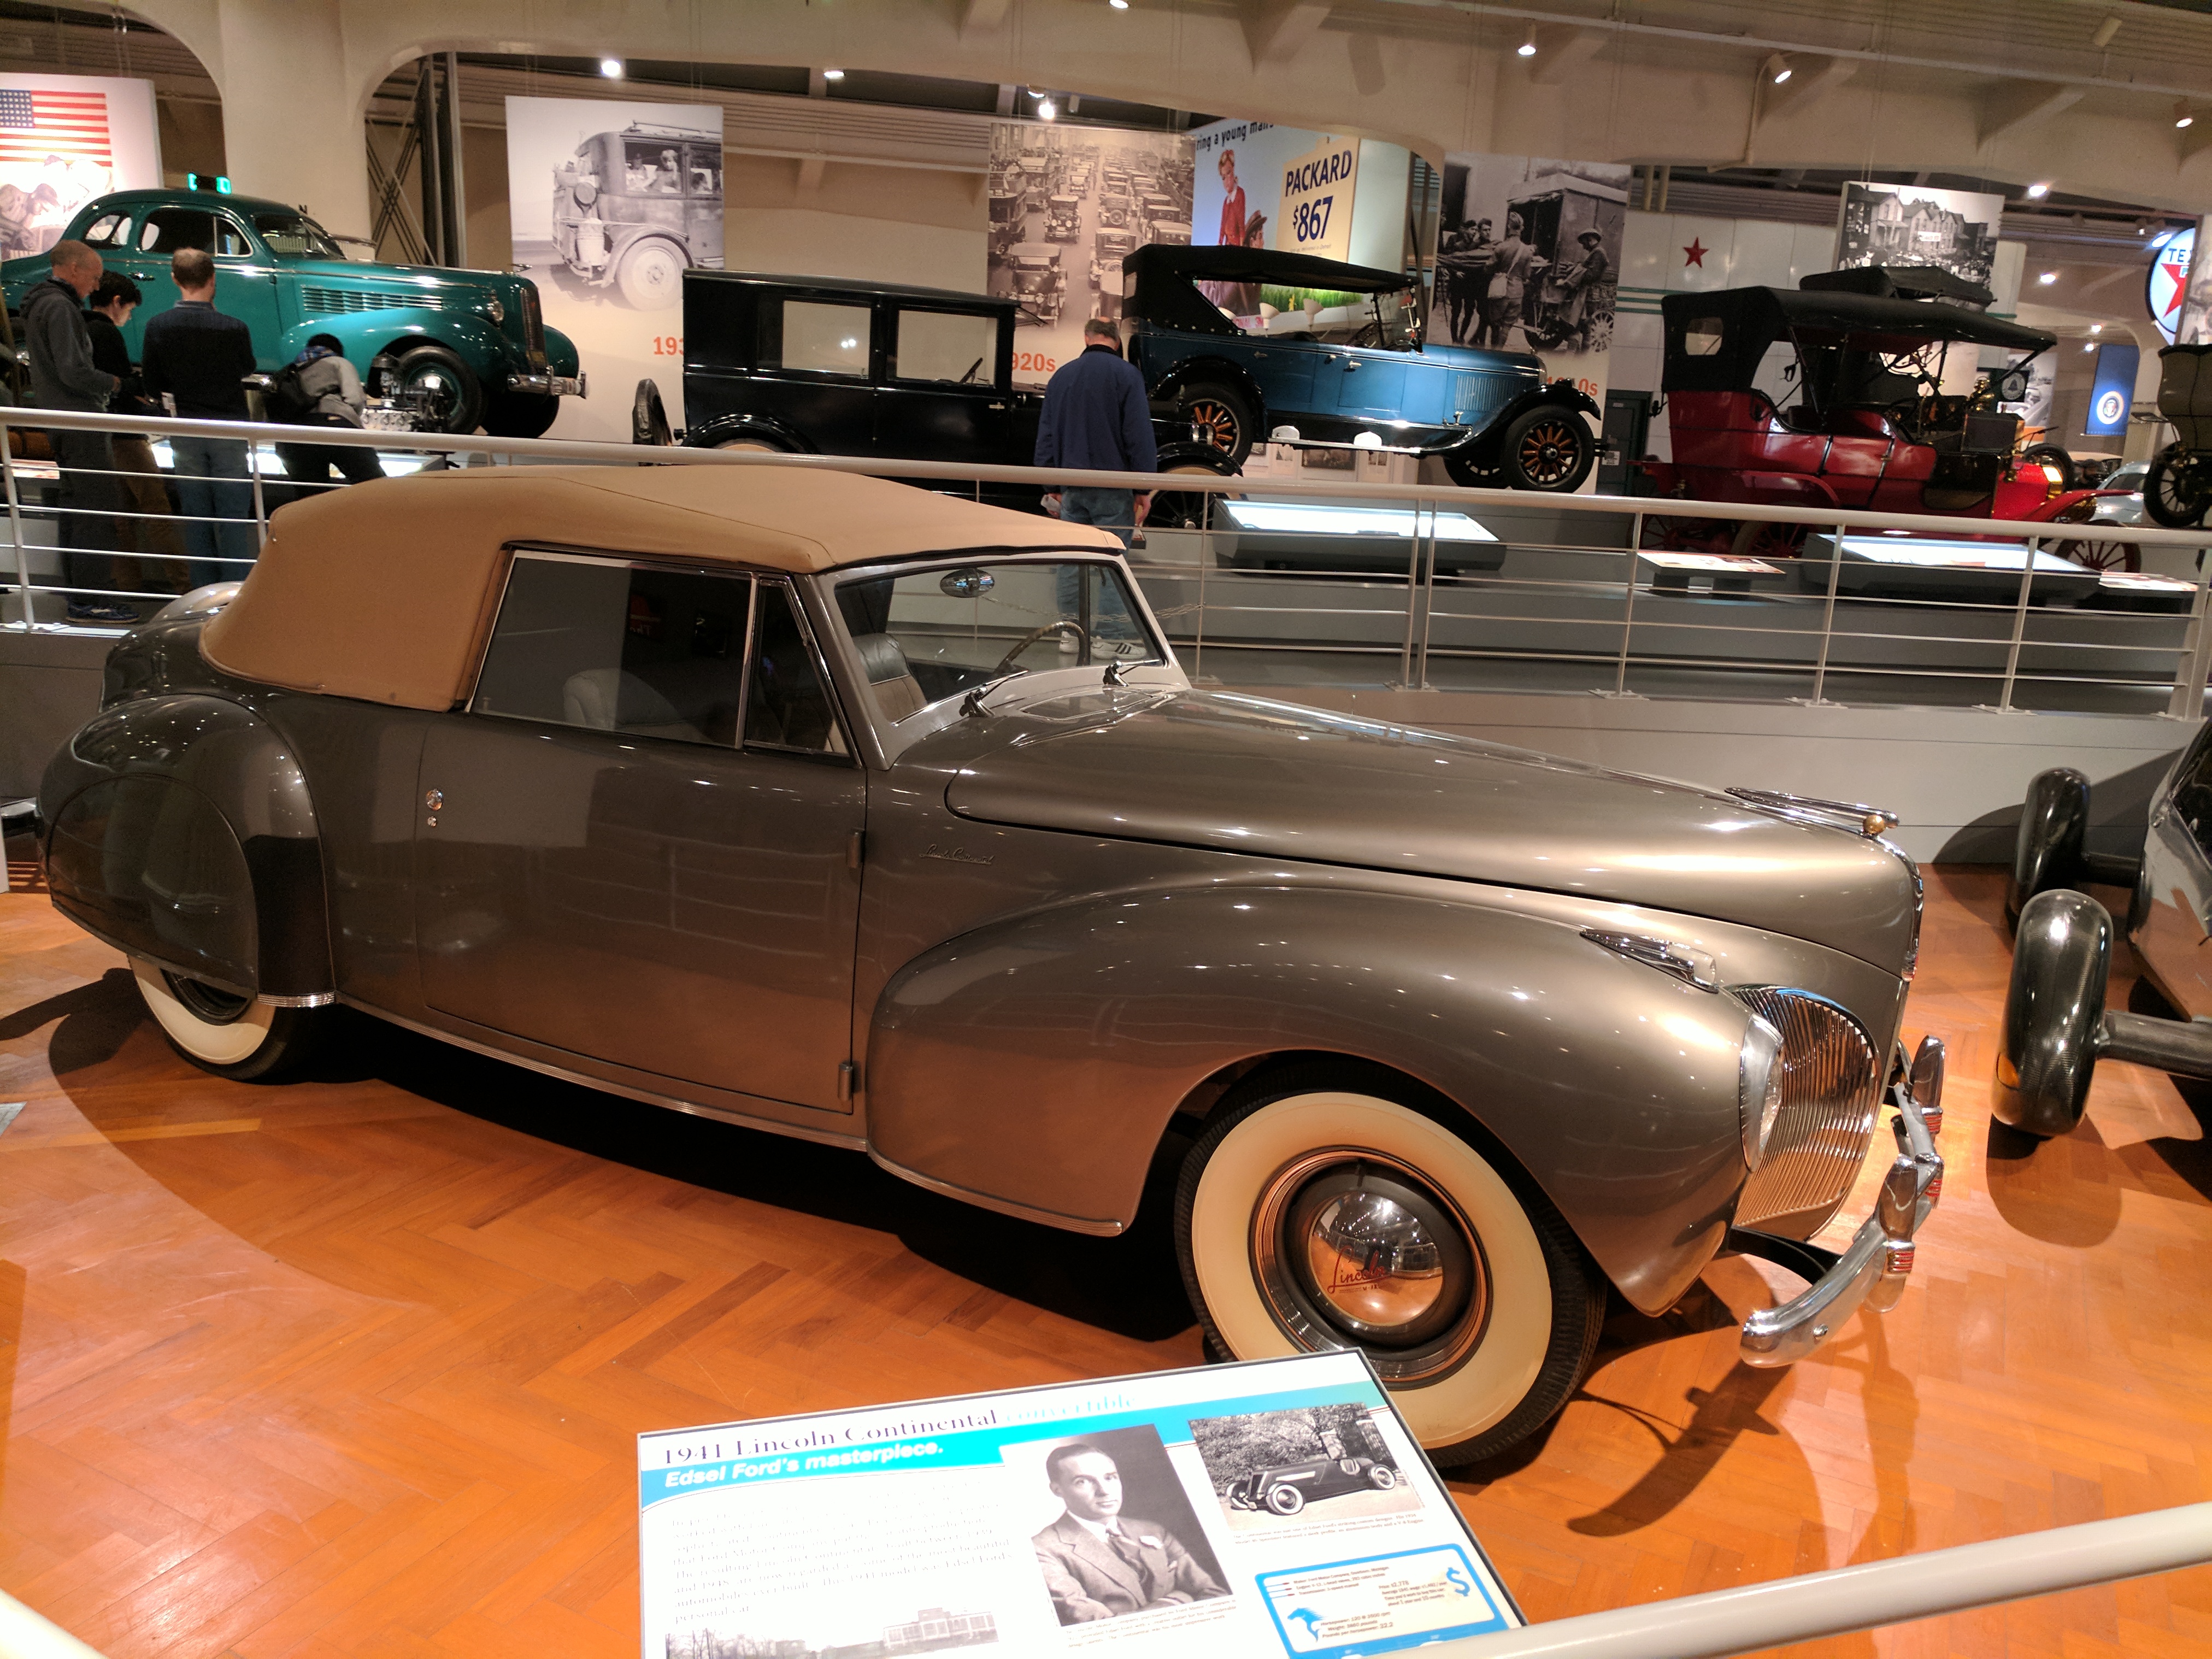
ford, museum, car, cars, auto, automobile, automobiles, machine, machines, land vehicle, vehicle, motor vehicle, classic, classic car, antique car, coupe, luxury vehicle, vintage car, mid size car, sedan, Lincoln custom, custom car